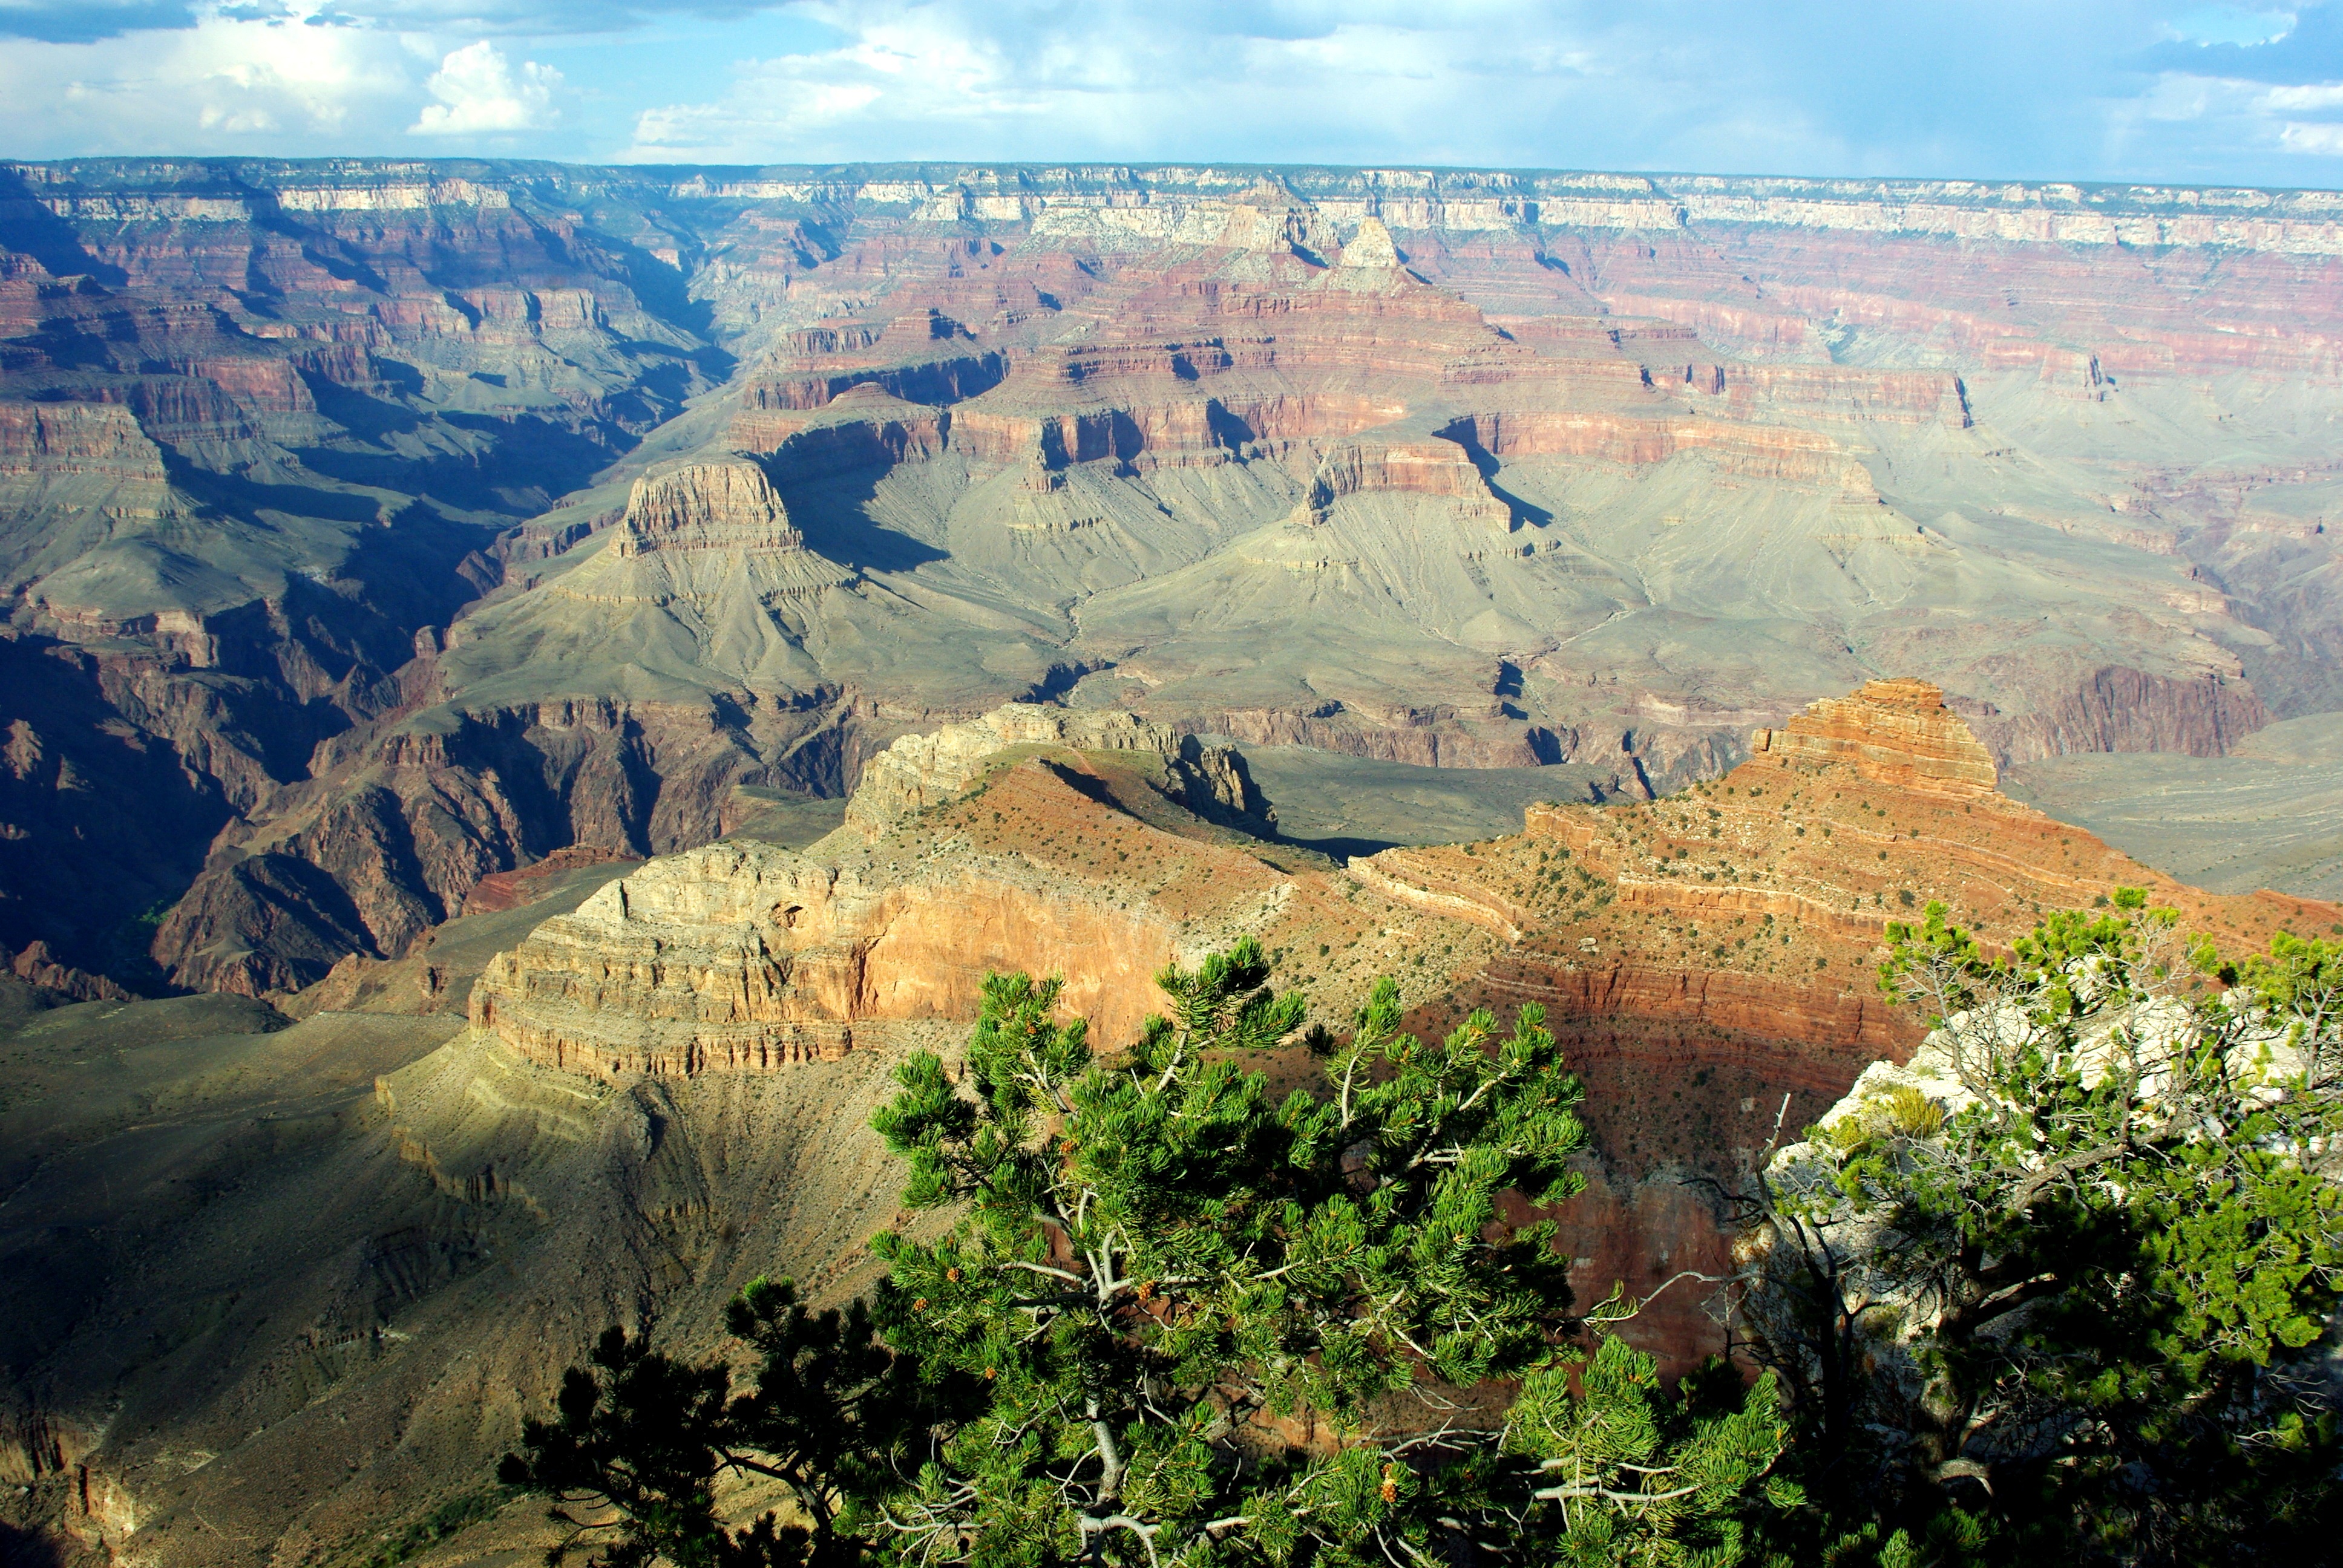
landscape, wilderness, valley, formation, usa, canyon, national park, geology, colorado, badlands, plateau, wadi, landform, geographical feature